2010 G20 Toronto summit

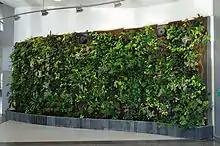
$246,000 was spent on a Green wall for G20.

The financial costs of hosting the G8 and G20 summits was the topic of several political debates and the target of criticism by local groups. The reasons for the large price for both summits were questioned by some politicians and local groups. Members of Parliament Olivia Chow and Mark Holland labelled the initially claimed budget of $1.1-billion for hosting the summits as "obscene" and "insane" while others argued that the money could have been used for long-pending municipal projects in Canada, such as Transit City. The security cost for the two summits was believed to be more expensive than the combined security costs of the 2010 Winter Olympics and Paralympics in Vancouver and Whistler, British Columbia, which were . However, according to final calculations from the House of Commons of Canada as of October 2010, the exact cost for holding both summits was $857,901,850.31, making it less expensive than the security costs for the 2010 Winter Olympics.